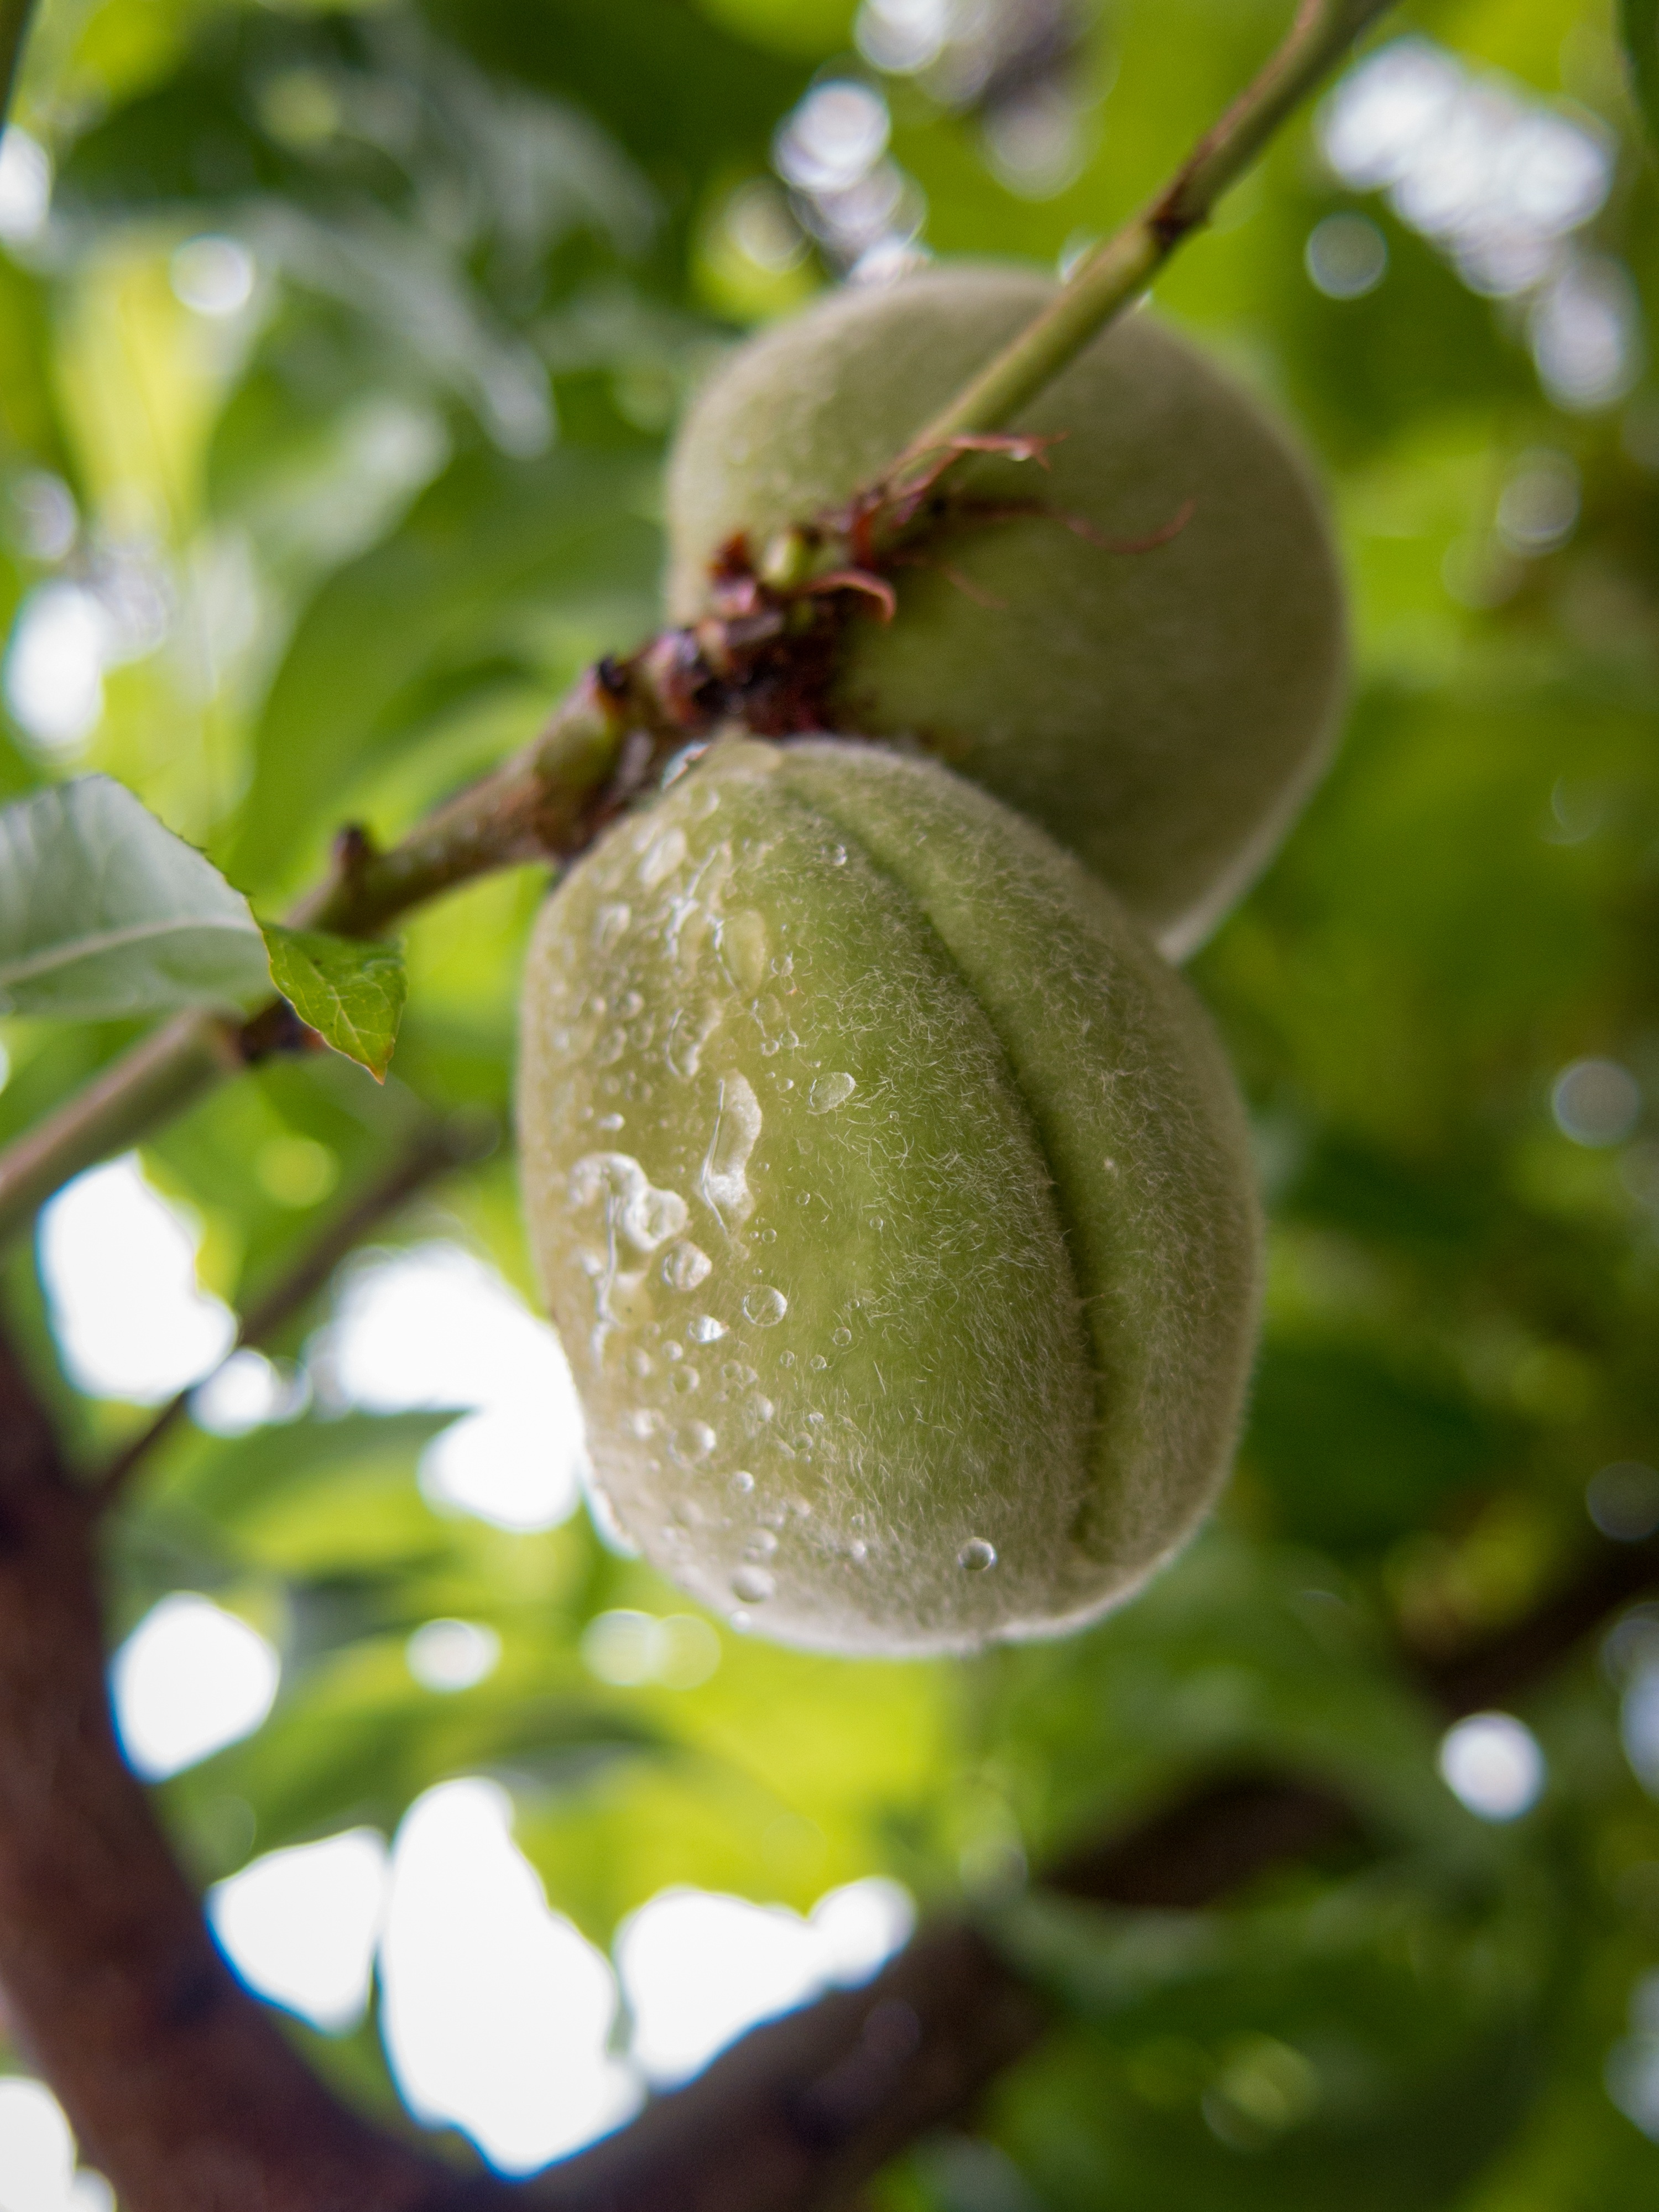
green, plant, food, produce, flora, tree, fruit, branch, botany, leaf, close up, land plant, macro photography, flower, flowering plant, damson, shrub